Common hawk-cuckoo

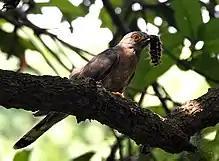
Feeding on a hairy caterpillar

Like many other cuckoos, this species is a brood parasite, preferring babblers mainly in the genus "Turdoides" (possibly the only host) and also reportedly on laughing-thrushes of the genus "Garrulax".